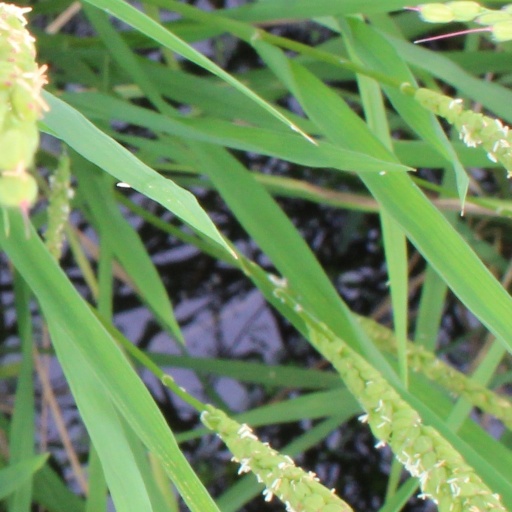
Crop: rice